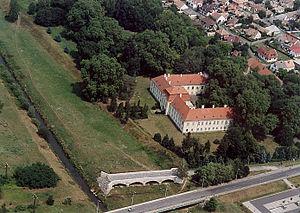
Zalaszentgrót est une ville et une commune du comitat de Zala en Hongrie.